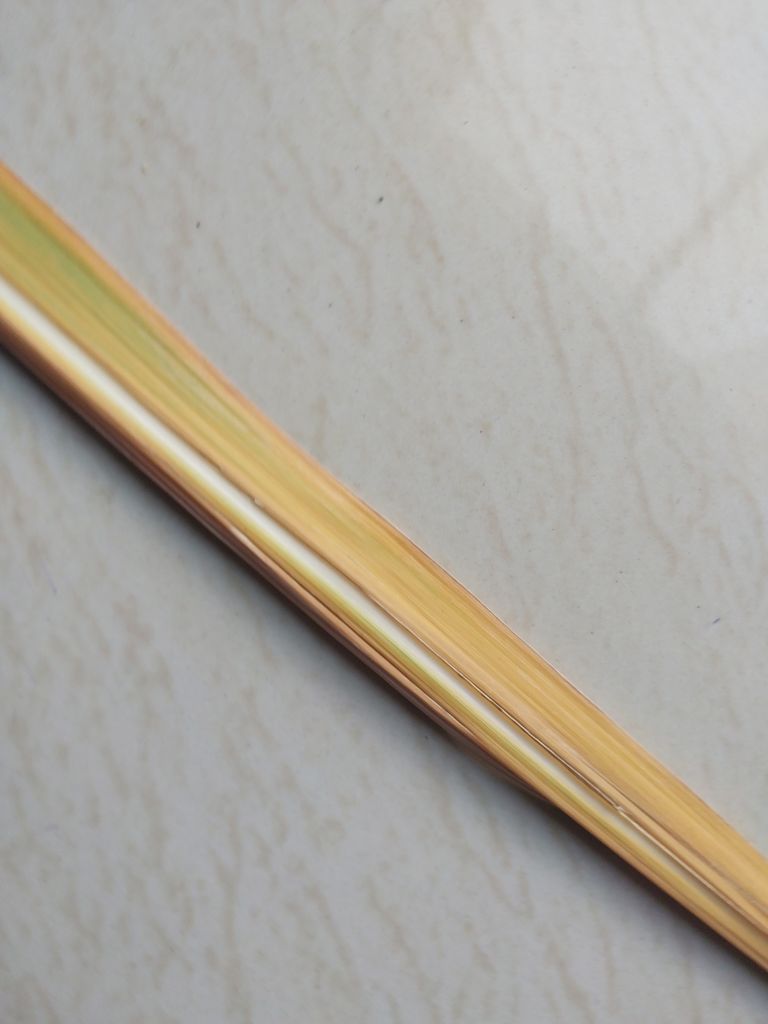
Label: Yellow Leaf